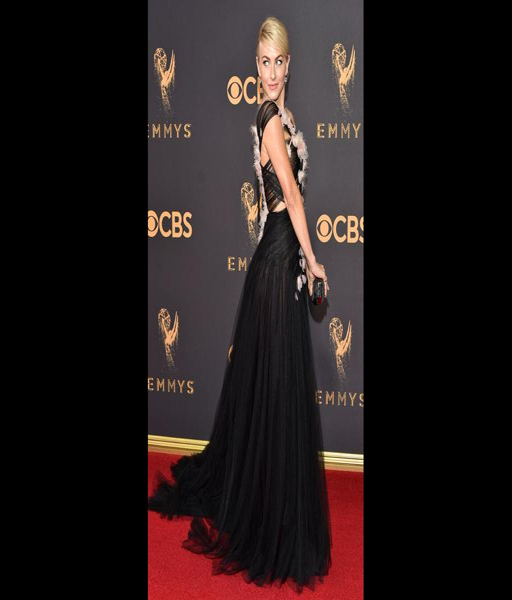
country pop artist on the red carpet .